Félix Trombe

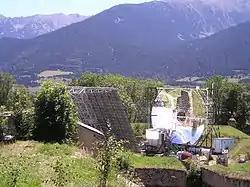
Solar furnace of Mont-Louis

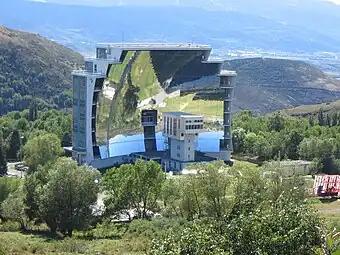
The great 1 MW solar furnace at Odeillo

In 1949 Trombe directed the construction of the experimental 50 kW Mont-Louis Solar Furnace in the Pyrénées-Orientales for high temperature experiments in physics and chemistry. In 1962, a 1000 kW solar furnace was built in Odeillo.